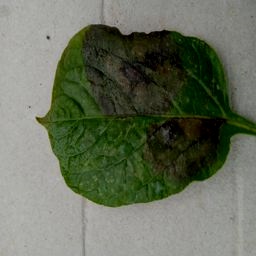
Etiqueta: Late Blight